Frank Leslie

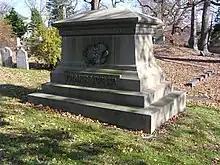
Grave monument of Frank Leslie in Woodlawn Cemetery, the Bronx, New York City

When the editor of Frank Leslie's "Lady's Magazine", Ephraim Squier, had fallen ill, the then Miriam Folline Squier volunteered to fill in, and the ill editor still received the salary. Mrs. Squier took on the position permanently; in 1873 she divorced her ill husband and shortly thereafter, about 1874, she and Leslie were married. It was his second marriage, and her third. Their summer home, "Interlaken", was in Saratoga Springs, New York, where they entertained many notables. In 1877, they undertook a lavish train trip from New York to San Francisco in the company of many friends. Miriam Leslie wrote her book "From Gotham to the Golden Gate" telling the story of this trip. The expense of this trip, and a business depression left Leslie's business badly in debt.